12 (Vancouver) Service Company

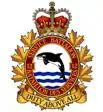

12 (Vancouver) Service Company (12 Svc Coy) is a Canadian Army Primary Reserve combat service support subunit of the Canadian Forces that can fight in a defensive role and provides logistical support to the units within 3rd Canadian Division's 39 Canadian Brigade Group, which consists of all Primary Reserve units in British Columbia.